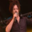
Label: man